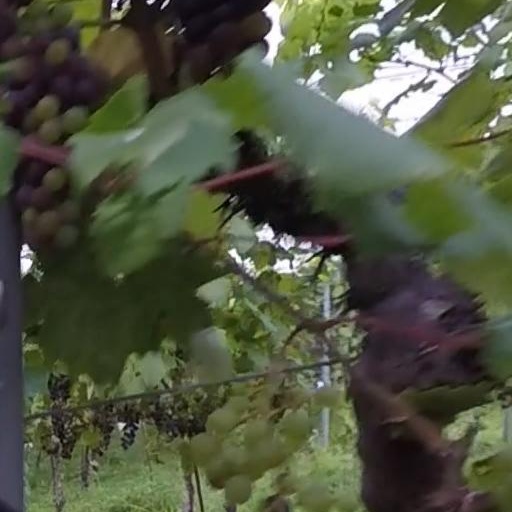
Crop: grape